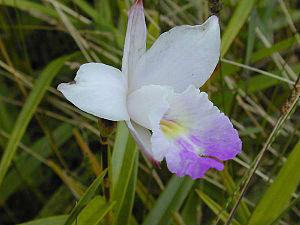
Arundina ou 'Orchidée Bambou' est un genre de la famille des Orchidaceae, sous-famille des Epidendroideae comptant simplement deux espèces d'orchidées.